Early Bloomer

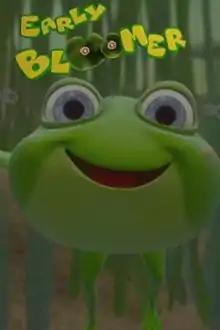
Poster

Early Bloomer is a 2003 American animated short film produced by Sony Pictures Imageworks. It was created and directed by Kevin J. Johnson. It was the studio's second short film after "The ChubbChubbs!".